L. S. Ayres

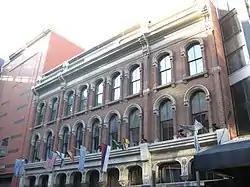
The former L. S. Ayres Annex Warehouse at 14–22 W. Maryland Street, south of the main store, is listed on the National Register of Historic Places.

For several years prior to his death in 1896, Lyman had been purchasing real estate along Meridian and Washington streets in Indianapolis, where he intended to build a new store at the intersection of these two prominent downtown streets. Designed by the Indianapolis architectural firm of Vonnegut and Bohn, the new eight-story flagship store opened on October 3, 1905, with more than of selling space. The landmark store at One West Washington Street was enlarged several times. The store's first major expansion was completed in 1915 and doubled the store's size and its frontage along Washington Street. Beginning in the 1920s the company acquired property along Meridian Street, south of its main store, including the old Chamber of Commerce building, and opened the South Building on September 14, 1929. By this time the store complex was in size. After World War II, an eleven-story addition to the flagship store completed along Meridian Street, adjacent to the South Building. In the 1950s, downtown Indianapolis began to deteriorate as businesses moved outside the city center; however, Ayres continued to buy real estate adjacent to its downtown store. The company bought several old buildings near its flagship store, tore them down, created surface parking on the vacant lots, and later built two parking garages to entice suburban shoppers to drive downtown and park near its store.